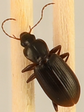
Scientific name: Calathus advena
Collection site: Niwot Ridge NEON (NIWO), plot NIWO_009